Katherine Pancol

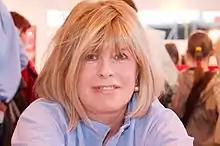
Katherine Pancol at a book fair in Paris, France, in March 2009

Katherine Pancol (born 22 October 1954) is a French journalist and novelist. Her books have been translated into some 30 languages, and sold millions of copies worldwide. In the United States, she is known as the author of "The Yellow Eyes of Crocodiles" (Penguin, 2013) and its sequel, "The Slow Waltz of Turtles" (Penguin, 2016), both translated by William Rodarmor.